Georges-Louis Leclerc, Comte de Buffon

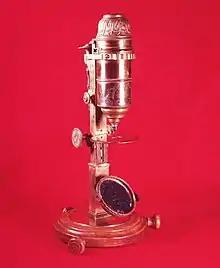
Buffon's microscope

In 1732 he moved to Paris, where he met Voltaire and other intellectuals. He lived in the Faubourg Saint-Germain, with Gilles-François Boulduc, first apothecary of the King, professor of chemistry at the Jardin du Roi, member of the Academy of Sciences. He first made his mark in the field of mathematics and, in his ("On the game of fair-square"), introduced differential and integral calculus into probability theory; the problem of Buffon's needle in probability theory is named after him. In 1734 he was admitted to the French Academy of Sciences. During this period he corresponded with the Swiss mathematician Gabriel Cramer.